William F. Perrin

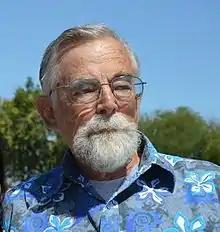

William F. Perrin (August 20, 1938 – July 11, 2022) was an American biologist specializing in the fields of cetacean taxonomy, reproductive biology, and conservation biology. He is best known for his work documenting the unsustainable mortality of hundreds of thousands of dolphins per year in the tuna purse-seine fishery of the eastern tropical Pacific. This work became a primary motivation for the U.S. Marine Mammal Protection Act (1972). His work on cetacean taxonomy was acknowledged in 2002 when a newly recognized species of beaked whale, Perrin's beaked whale ("Mesoplodon perrini"), which was named in his honor (Dalebout 2002).